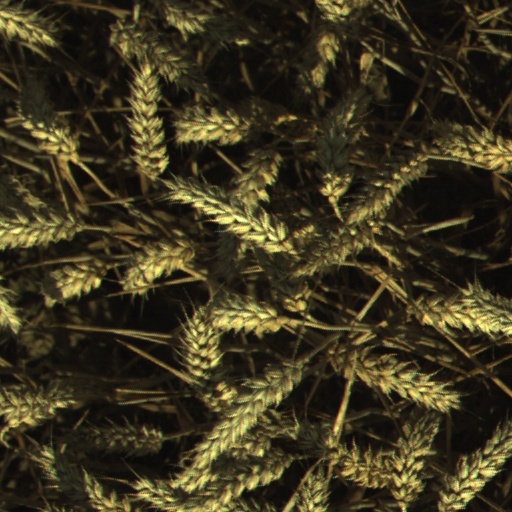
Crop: wheat